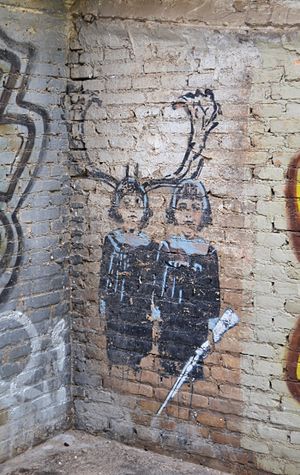
Diane Arbus
Graffiti med fortolkning af Diane Arbus' fotofrafi Identical Twins (der i originalen hverken har gevir eller riffel).
"Diane Arbus var en amerikansk fotograf. Hun er kendt for sine billeder af mennesker på kanten af samfundet. Hendes fornavn udtales ""Dee-ann"".